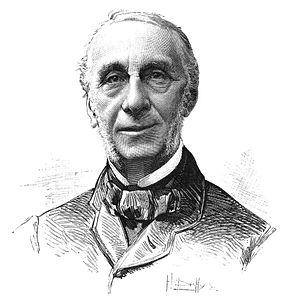
Edmond Henri Adolphe Schérer, né le 8 avril 1815 à Paris et mort le 16 mars 1889 à Versailles est un critique littéraire, théologien protestant et homme politique français.